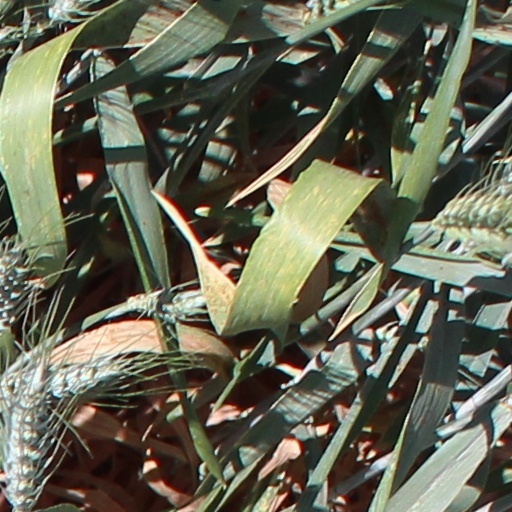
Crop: wheat